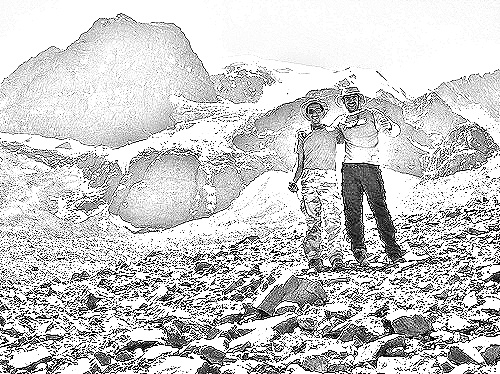
Portrait style: Sketch Portrait